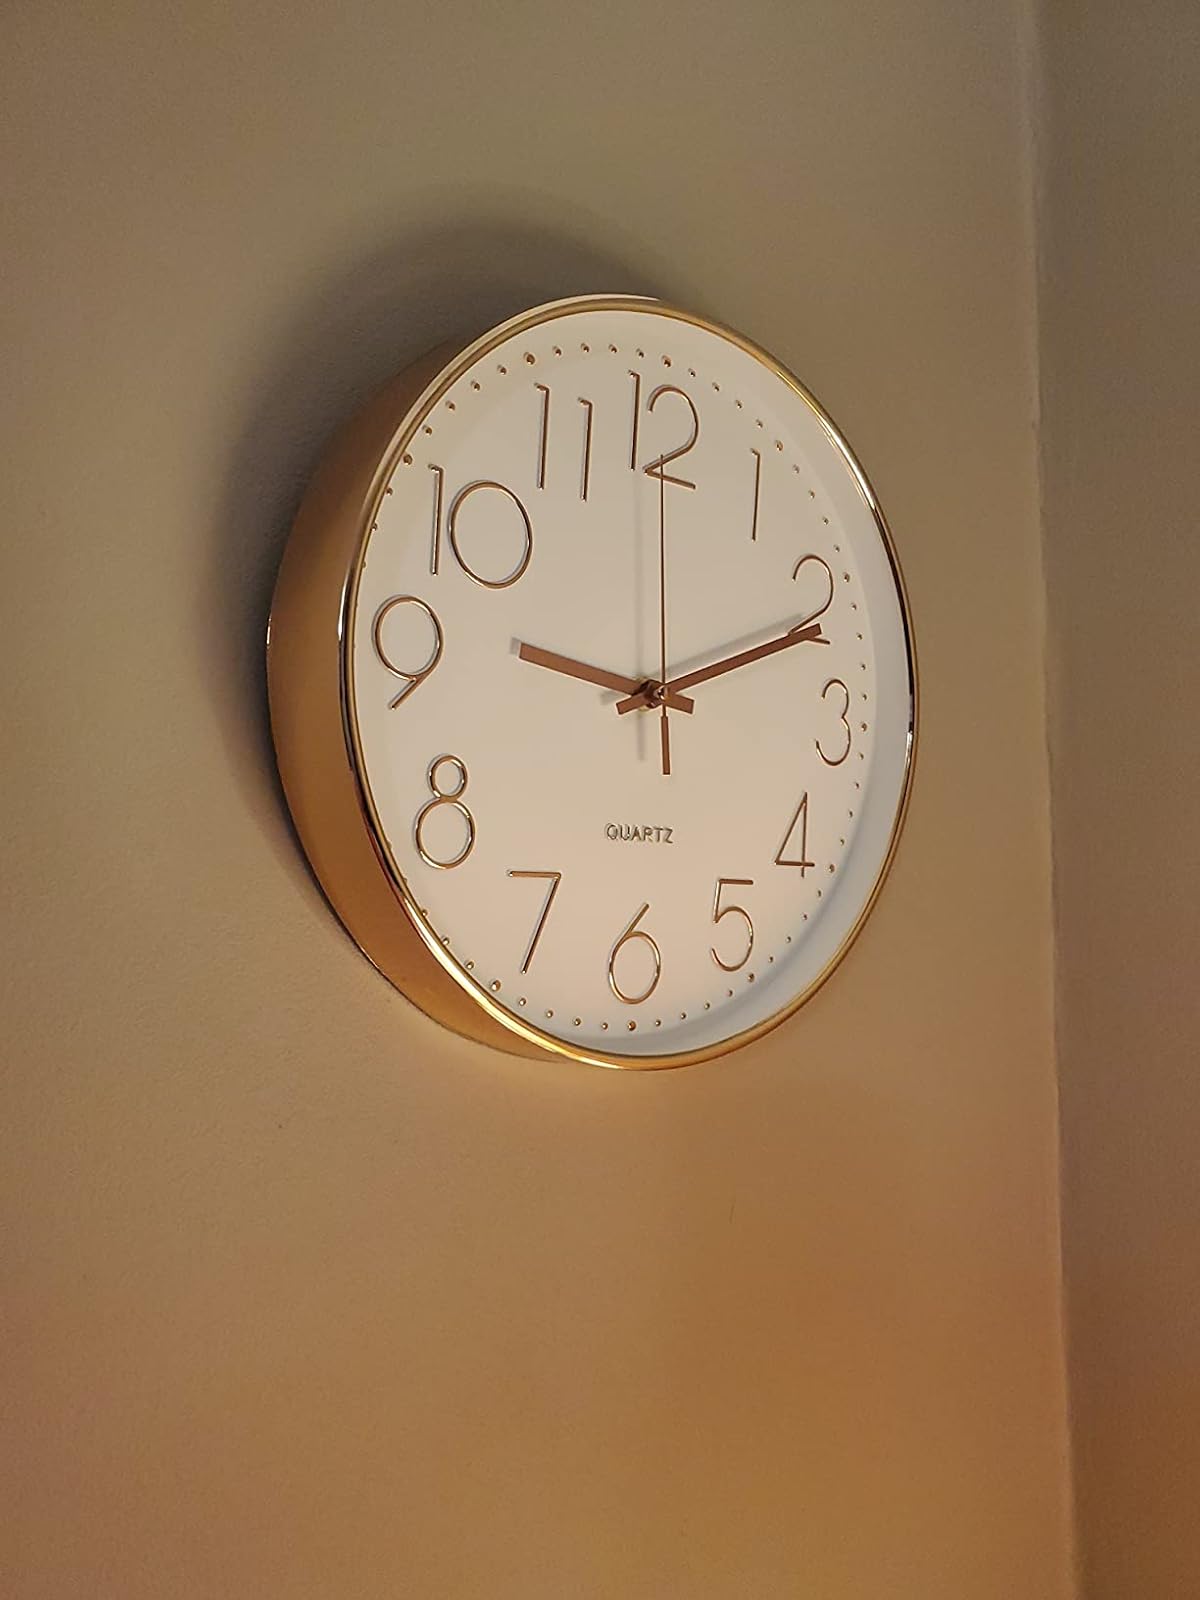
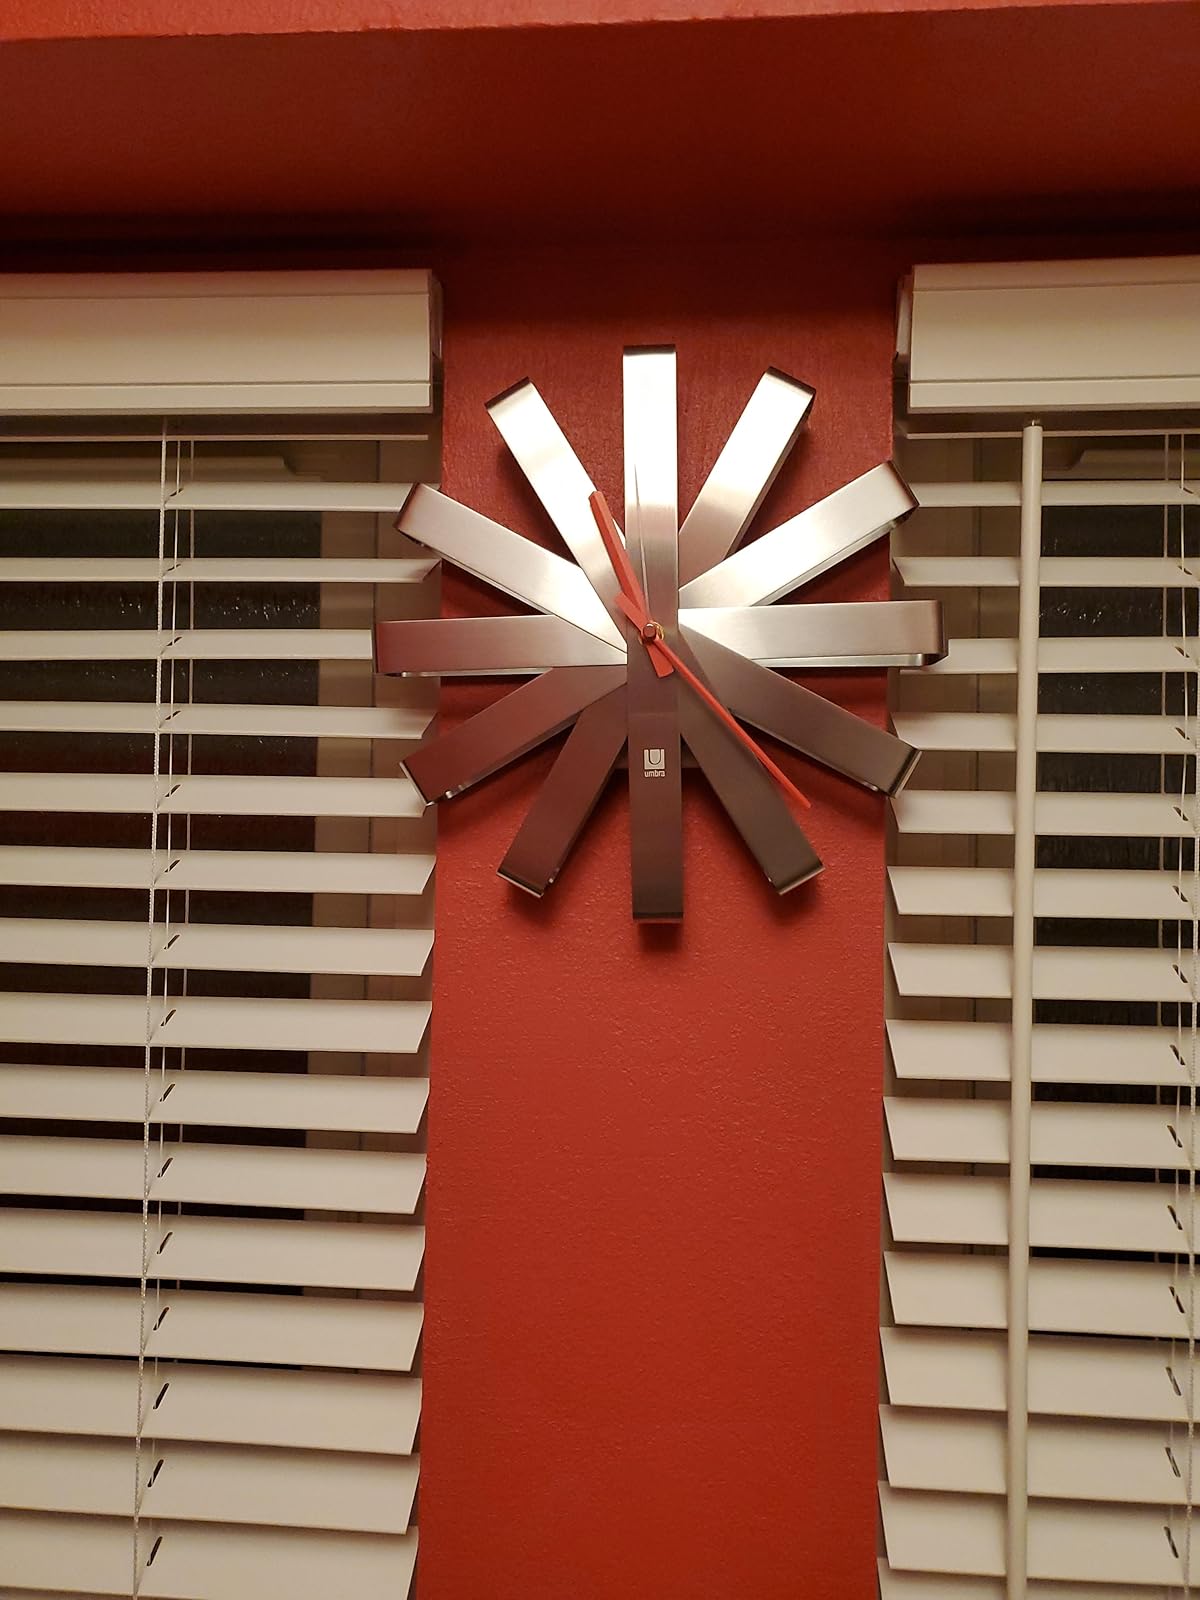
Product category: clock
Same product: no